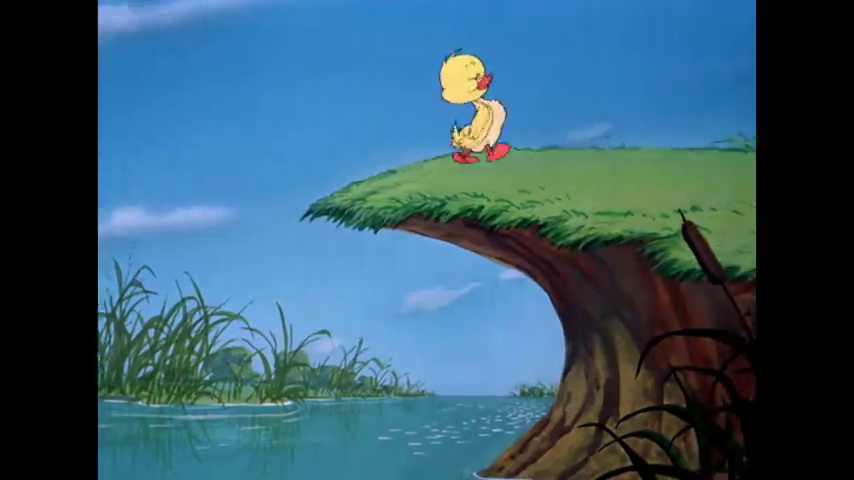
Portrait style: Cartoon Portrait